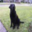
Label: dog